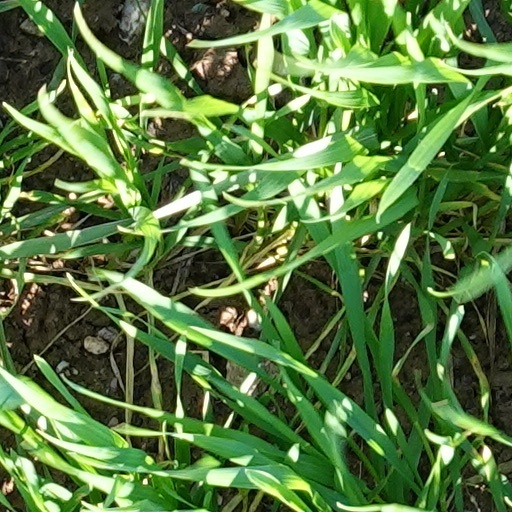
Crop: wheat